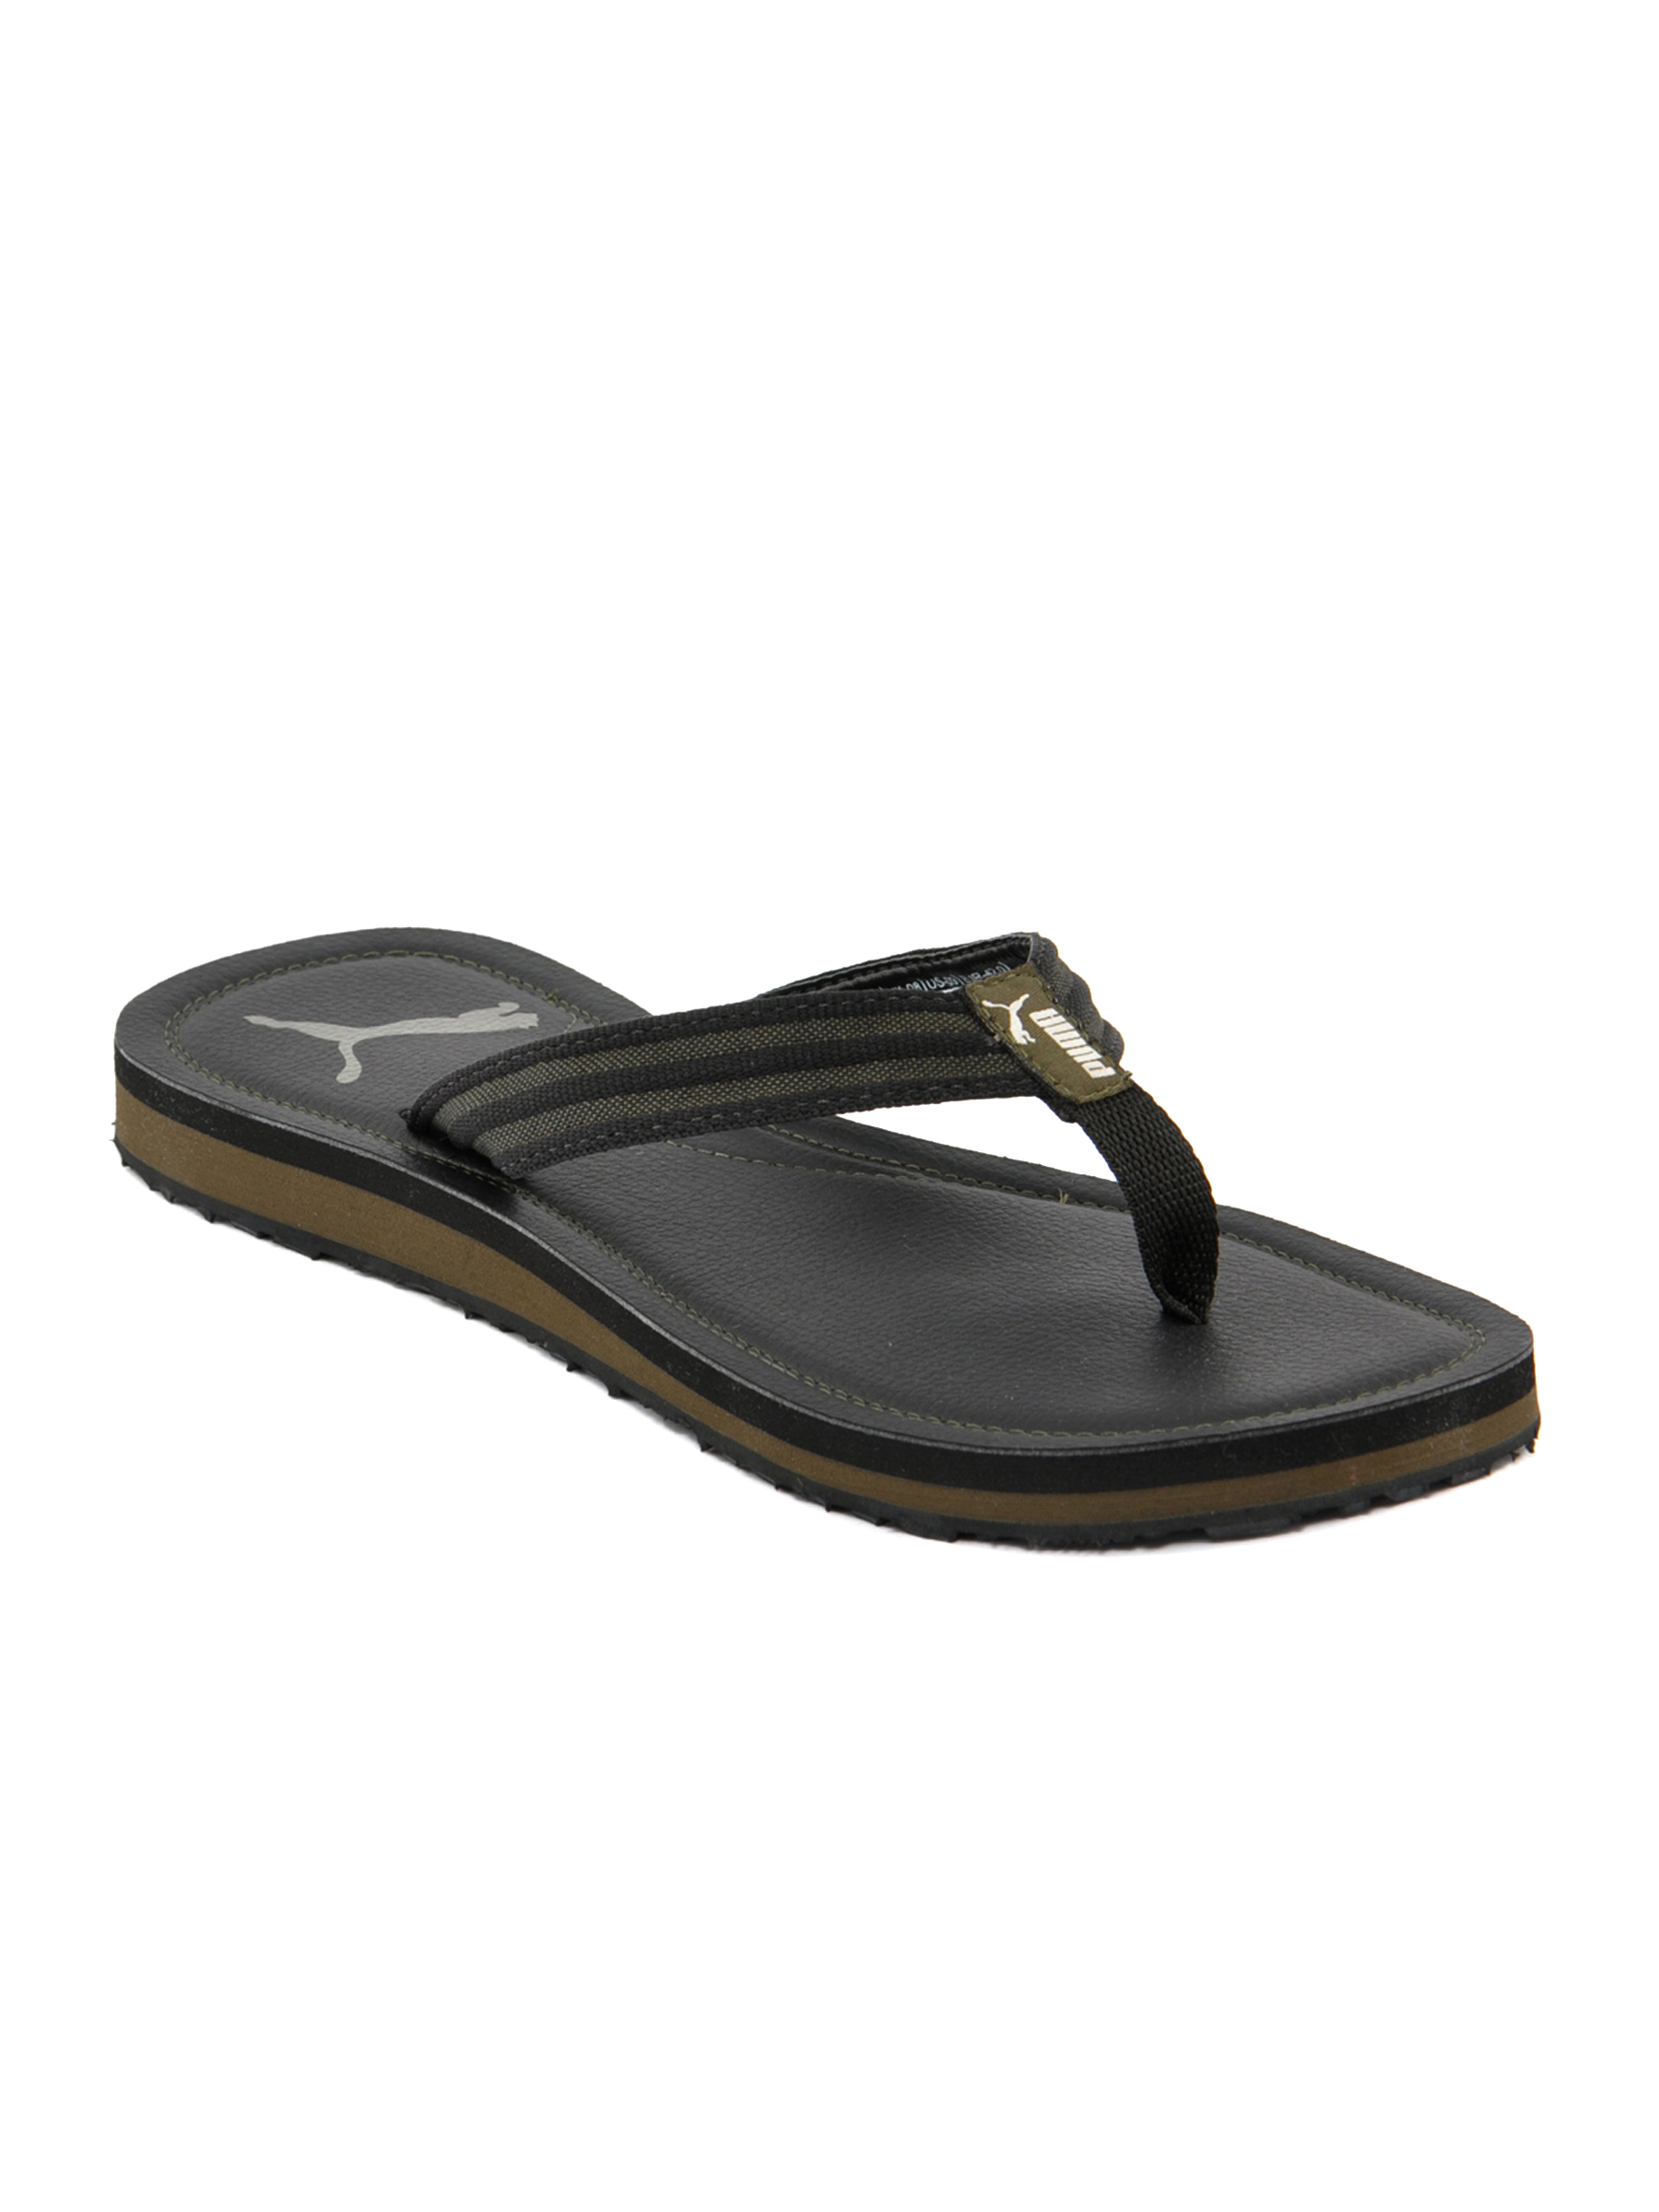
Puma Men Tango Black Slipper
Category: Footwear / Sandal / Sandals
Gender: Men
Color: Black
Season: Fall 2011
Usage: Casual